34 Montagu Square, Marylebone

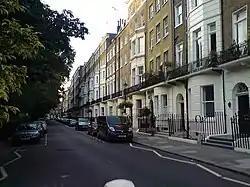
Regency Houses in Montagu Square

34 Montagu Square is the address of a London ground floor and basement flat once leased by Beatles member Ringo Starr during the mid-1960s. Its location is 1.3 miles (2.09 km) from the Abbey Road Studios, where The Beatles recorded. Many well-known people have lived at the address, including a British Member of Parliament, Richard-Hanbury Gurney, and the daughter of the Marquess of Sligo, Lady Emily Charlotte Browne. The square was named after Elizabeth Montagu, who was highly regarded by London society in the late 18th century.